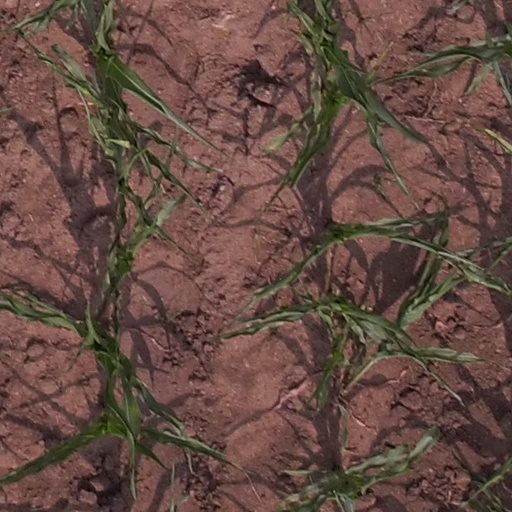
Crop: maize; corn